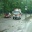
Label: ambulance